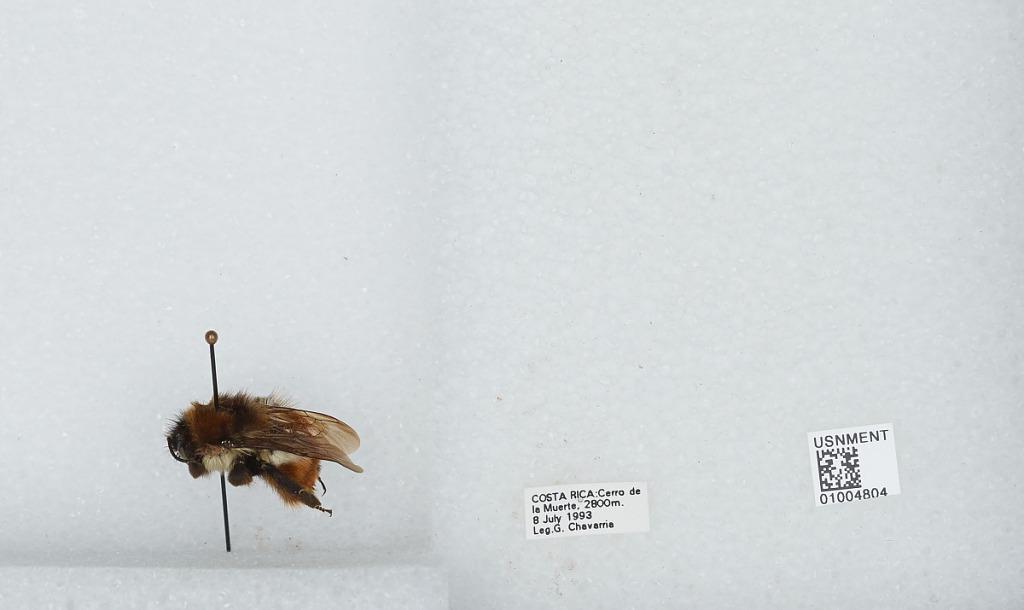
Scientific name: Bombus (Pyrobombus) ephippiatus (Say)
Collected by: G. Chavarria
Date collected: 1993-7-8
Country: Costa Rica
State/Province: San Jose
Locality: Cerro de la Muerte
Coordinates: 9.5583, -83.7239